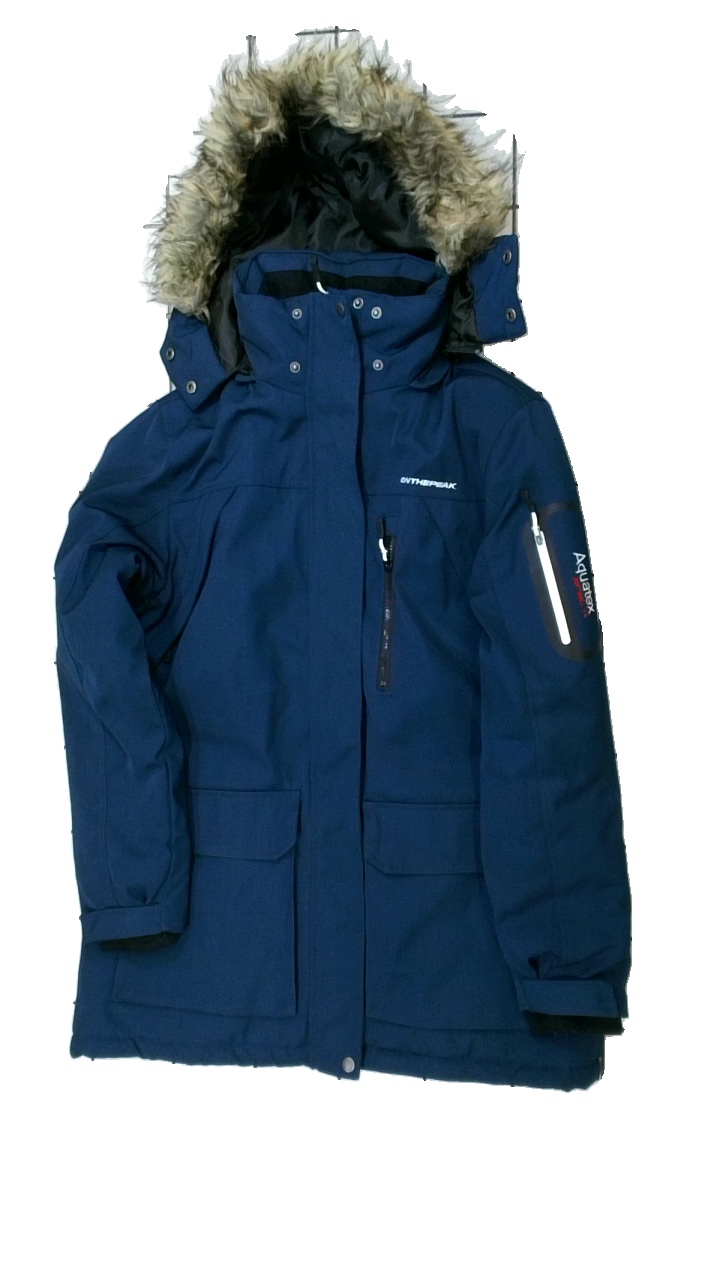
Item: Jacket (Unisex)
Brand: On The Peak
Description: jacka
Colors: Blue, White
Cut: Turtle neck
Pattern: Logo print
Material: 100% polyester
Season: All
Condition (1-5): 4
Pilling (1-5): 4
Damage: nopprigt
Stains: Minor
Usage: Reuse
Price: <50